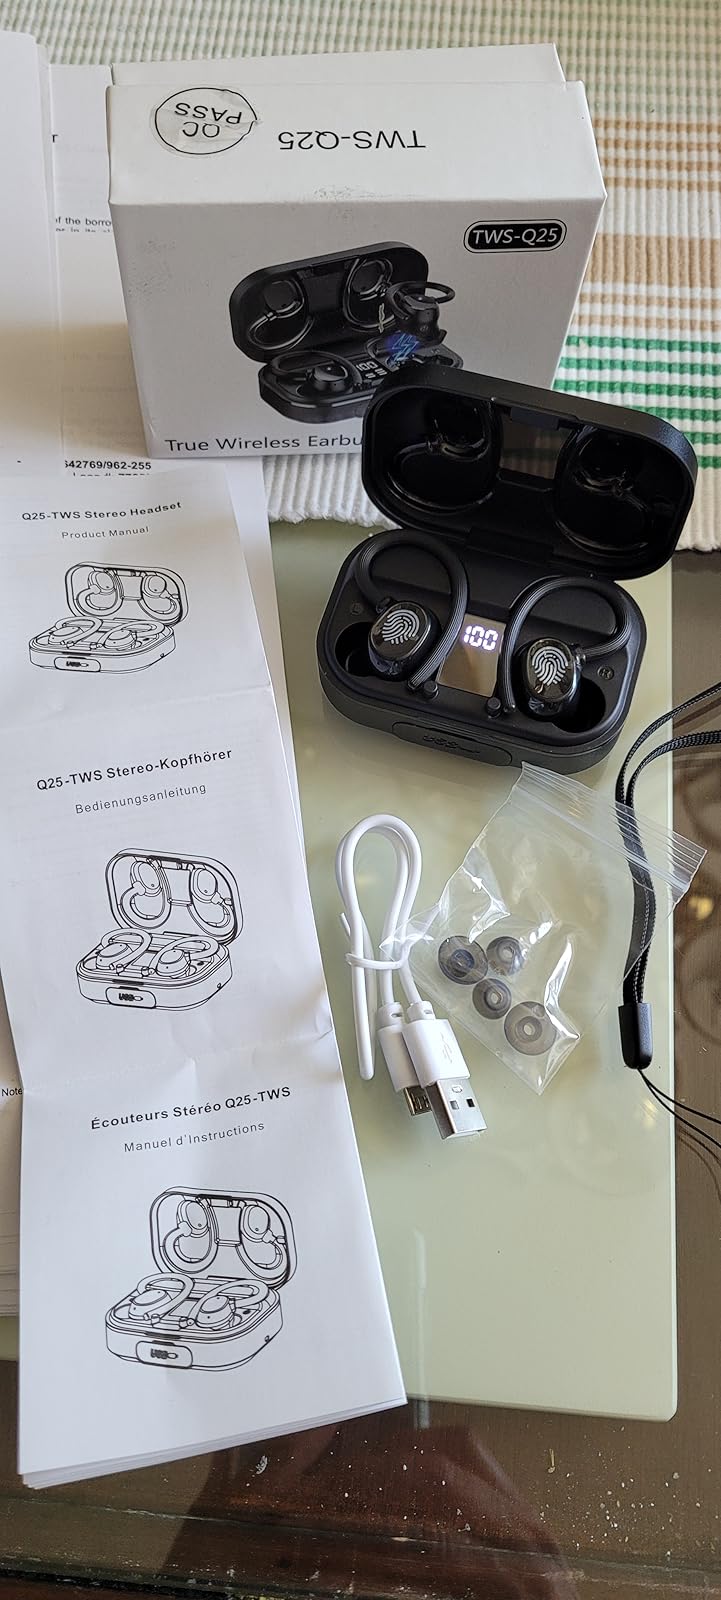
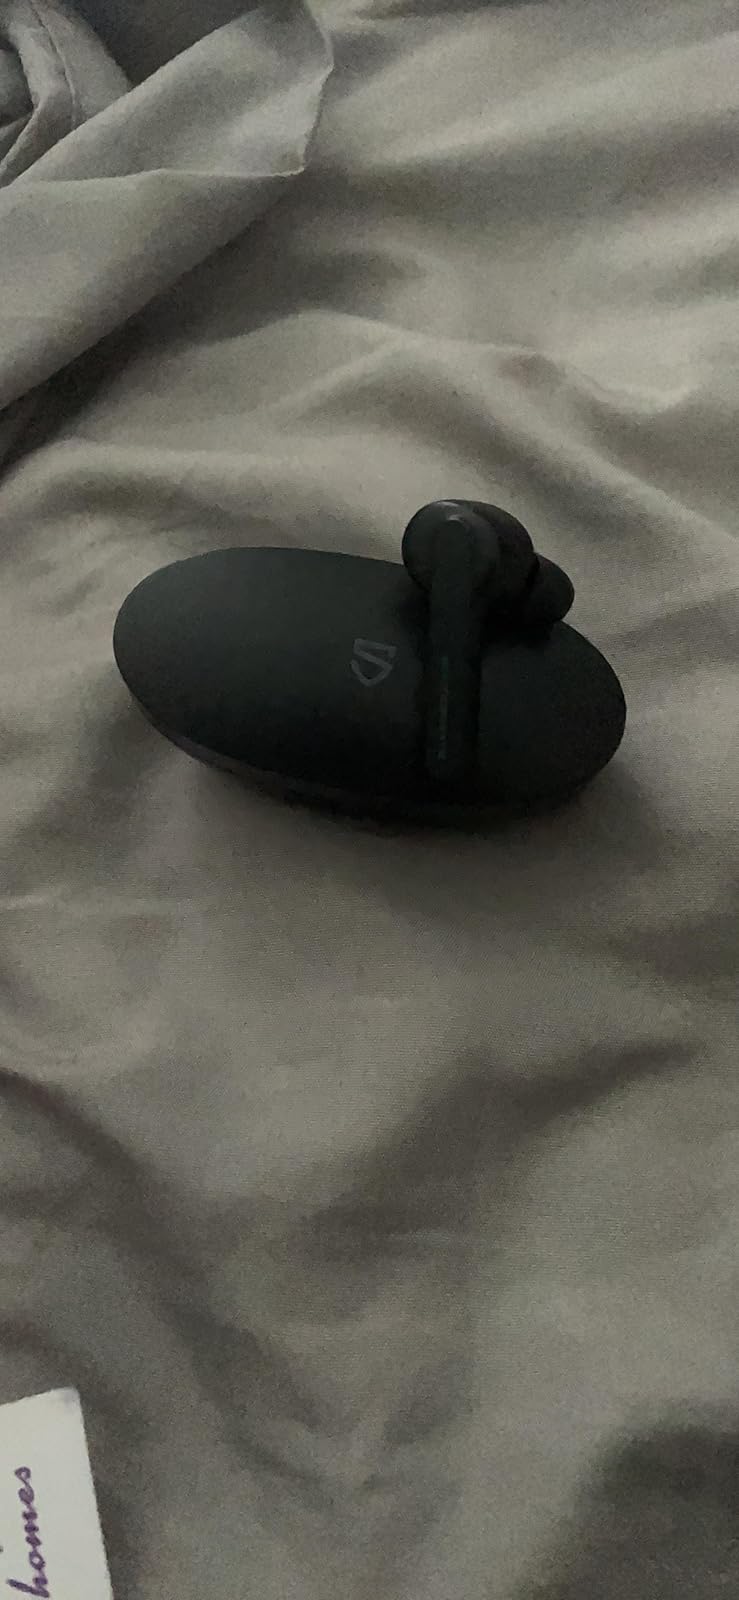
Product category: earbuds
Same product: no